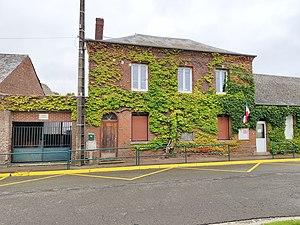
Moliens
Moliens est une commune française située dans le département de l'Oise, en région Hauts-de-France.